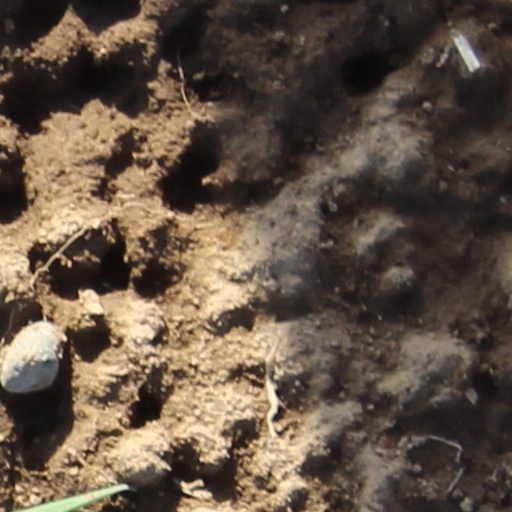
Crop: wheat